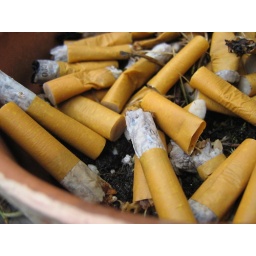
the only thing growing in a pot near our house